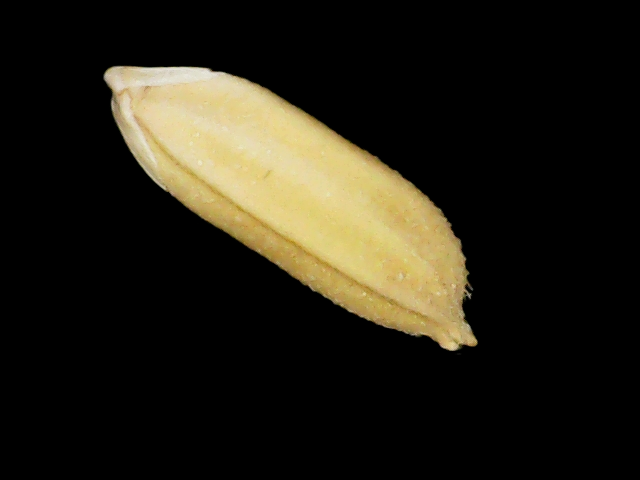
Rice variety: Binadhan24